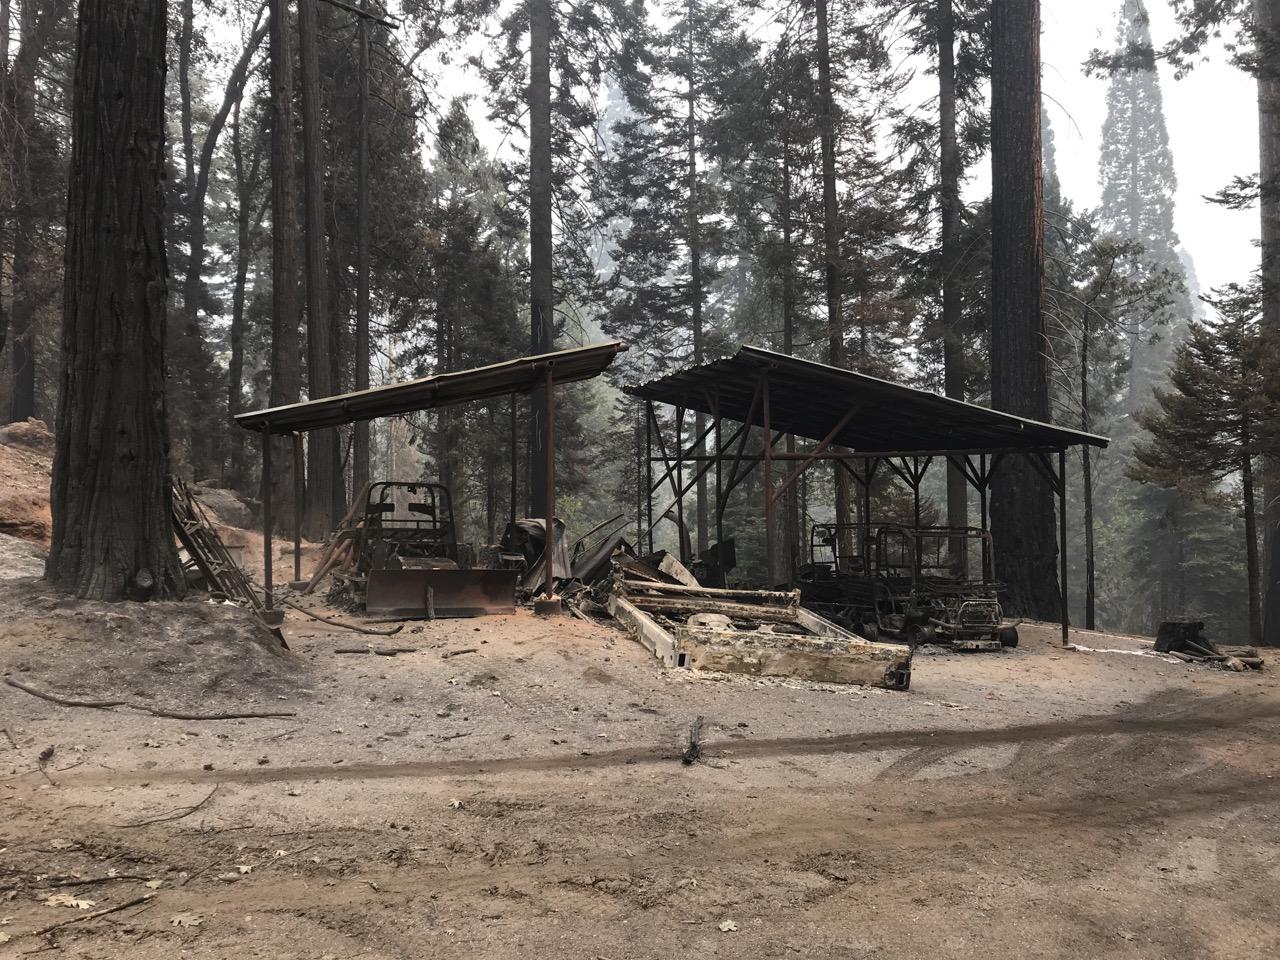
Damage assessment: destroyed